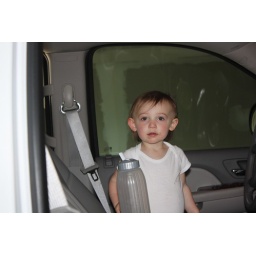
Playing in the car on my day at home sick (6/1/10)